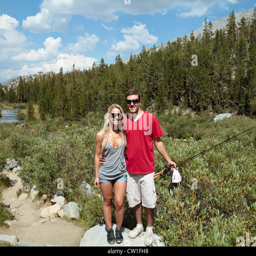
couple on the trail not far